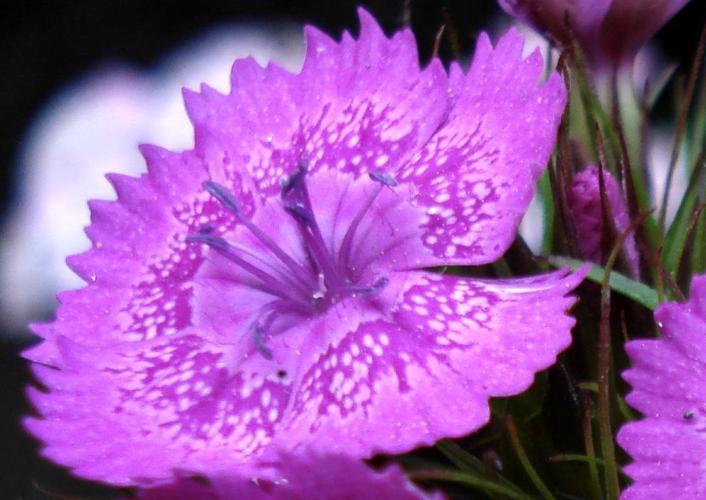
Label: sweet william